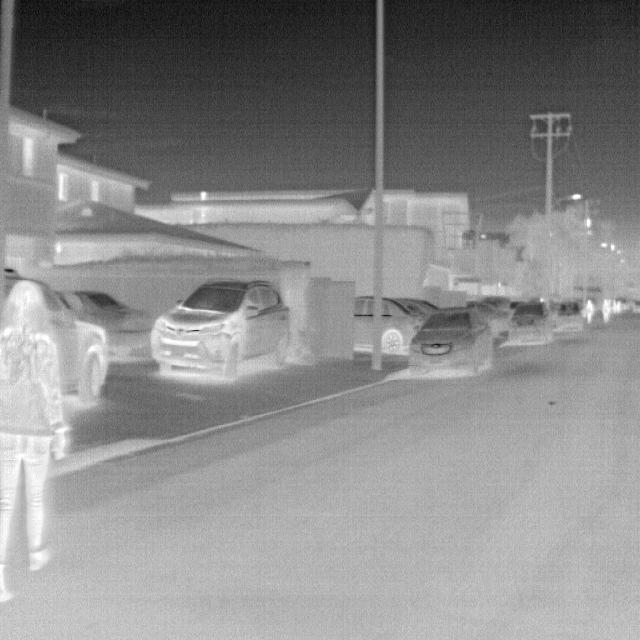
Detected objects:
label: person